Syrian government response to the Syrian revolution

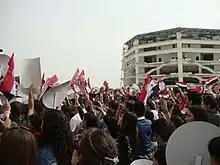
A pro-Assad student rally at Tishreen University (today Latakia University.

"The Guardian" reported on 22 March 2011 that one response of the Syrian authorities to the unrest was to organise pro-Assad rallies. Pro-Assad rallies were held in the capital city of Damascus on 25 March. Since the start of the uprising, large crowds have rallied in the support of the Assad government, especially in the cities of Damascus, Aleppo, and Lattakia